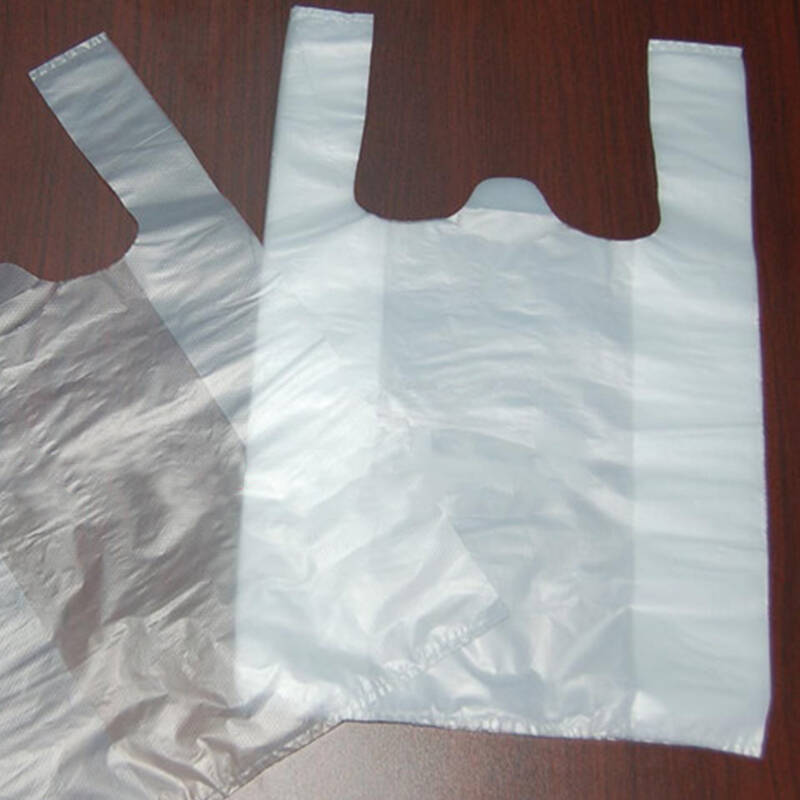
Label: plastic